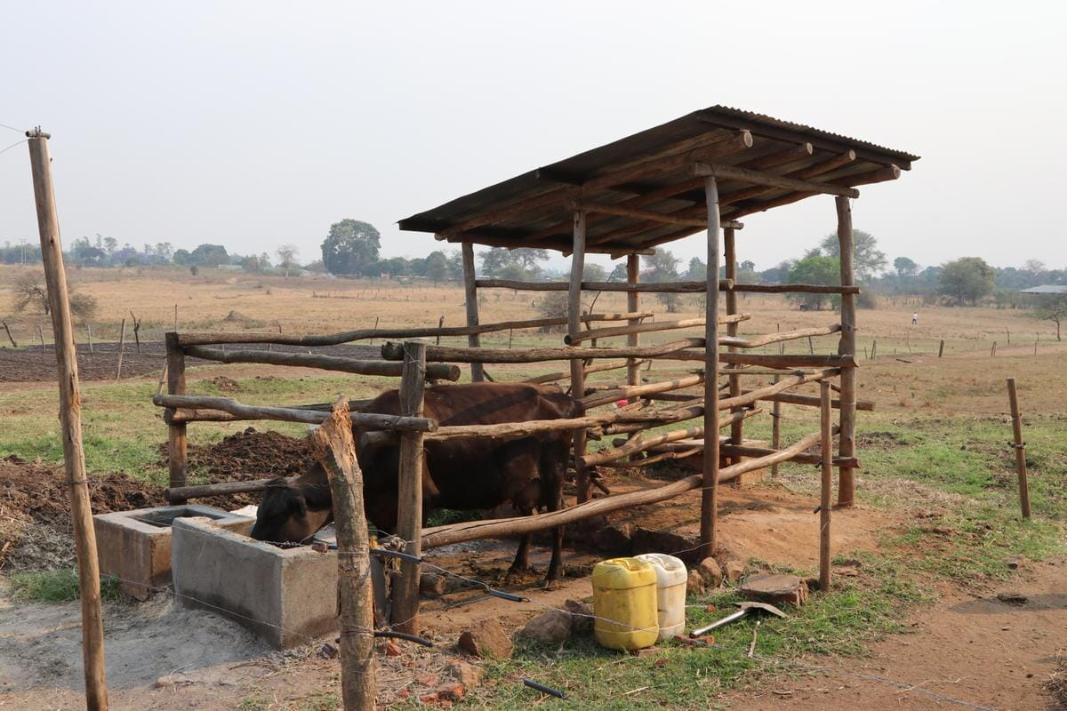
Ng'ombe mmoja mweusi anakula chakula kutoka ndani ya sinki iliyotengenezwa kwenye zizi na zizi hilo limetengenezwa na mabati na mbao. Kando ya zizi hilo kuna vibuyu viwili.